John Giffard (died 1613)

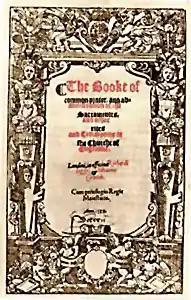
Prayer book of 1559, which John Giffard was expected to use.

In 1575, the Queen visited Staffordshire and, on her progress through the county, stayed at Chillington early in August. Giffard promised to attend worship at the parish church, but Elizabeth herself noticed that he was not present, as he should have been according to the Act of Uniformity 1558, the other main pillar of the Elizabethan Religious Settlement. Just three days later he was summoned by the Privy Council to explain himself. He was interviewed by four bishops and then placed in the custody of Edmund Freke, the Bishop of Rochester, a particularly zealous heresy-hunter. However, Chillington needed work after the royal stay, so Giffard was soon granted leave to return there to reorder his home. Soon after, he was formally released from custody on condition that he attend church and use the Prayer Book even in his private chapel.